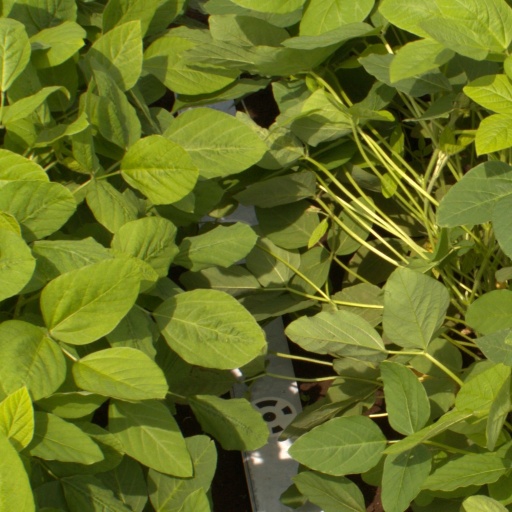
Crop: soybean